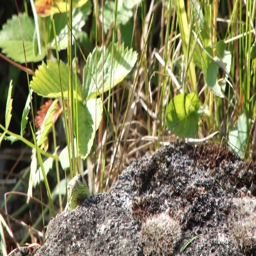
animal came out to warm up on a boulder near the have increased plants